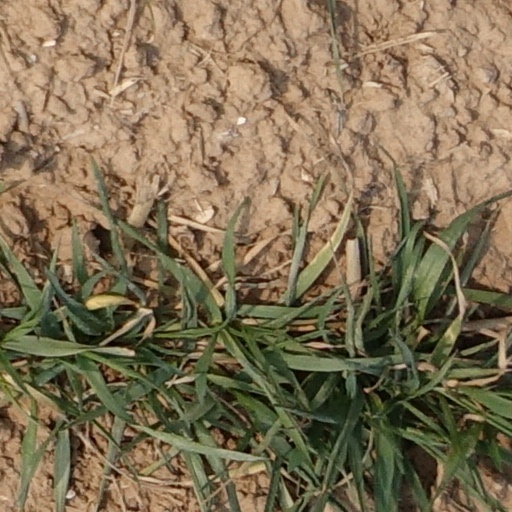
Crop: wheat